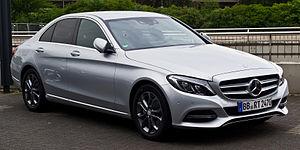
La Mercedes-Benz Type 205 est une voiture familiale ayant les carrosserie de Berline, Break, Coupé et Cabriolet. Elle est fabriquée par Mercedes-Benz à partir de 2014 et est actuellement encore en production. La Type 205 fait partie de la Classe C.